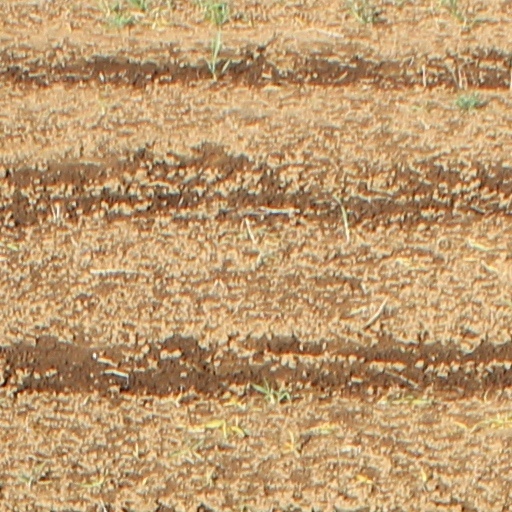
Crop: wheat